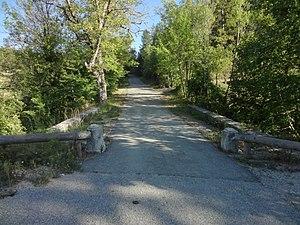
Les Alpes-de-Haute-Provence ou AHP, appelées Basses-Alpes jusqu'en 1970, sont un département français de la région Provence-Alpes-Côte d'Azur. L'Insee et la Poste lui attribuent le code 04. Sa préfecture est Digne-les-Bains.